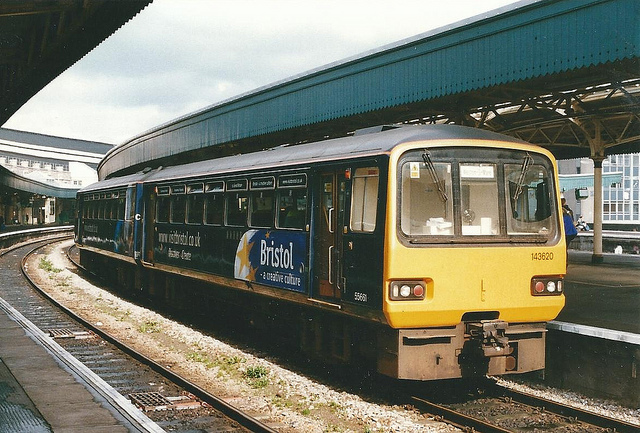
user: Given an image and a question. Answer the question in a short answer. Question: What railroad are they traveling? Short Answer:
assistant: subway